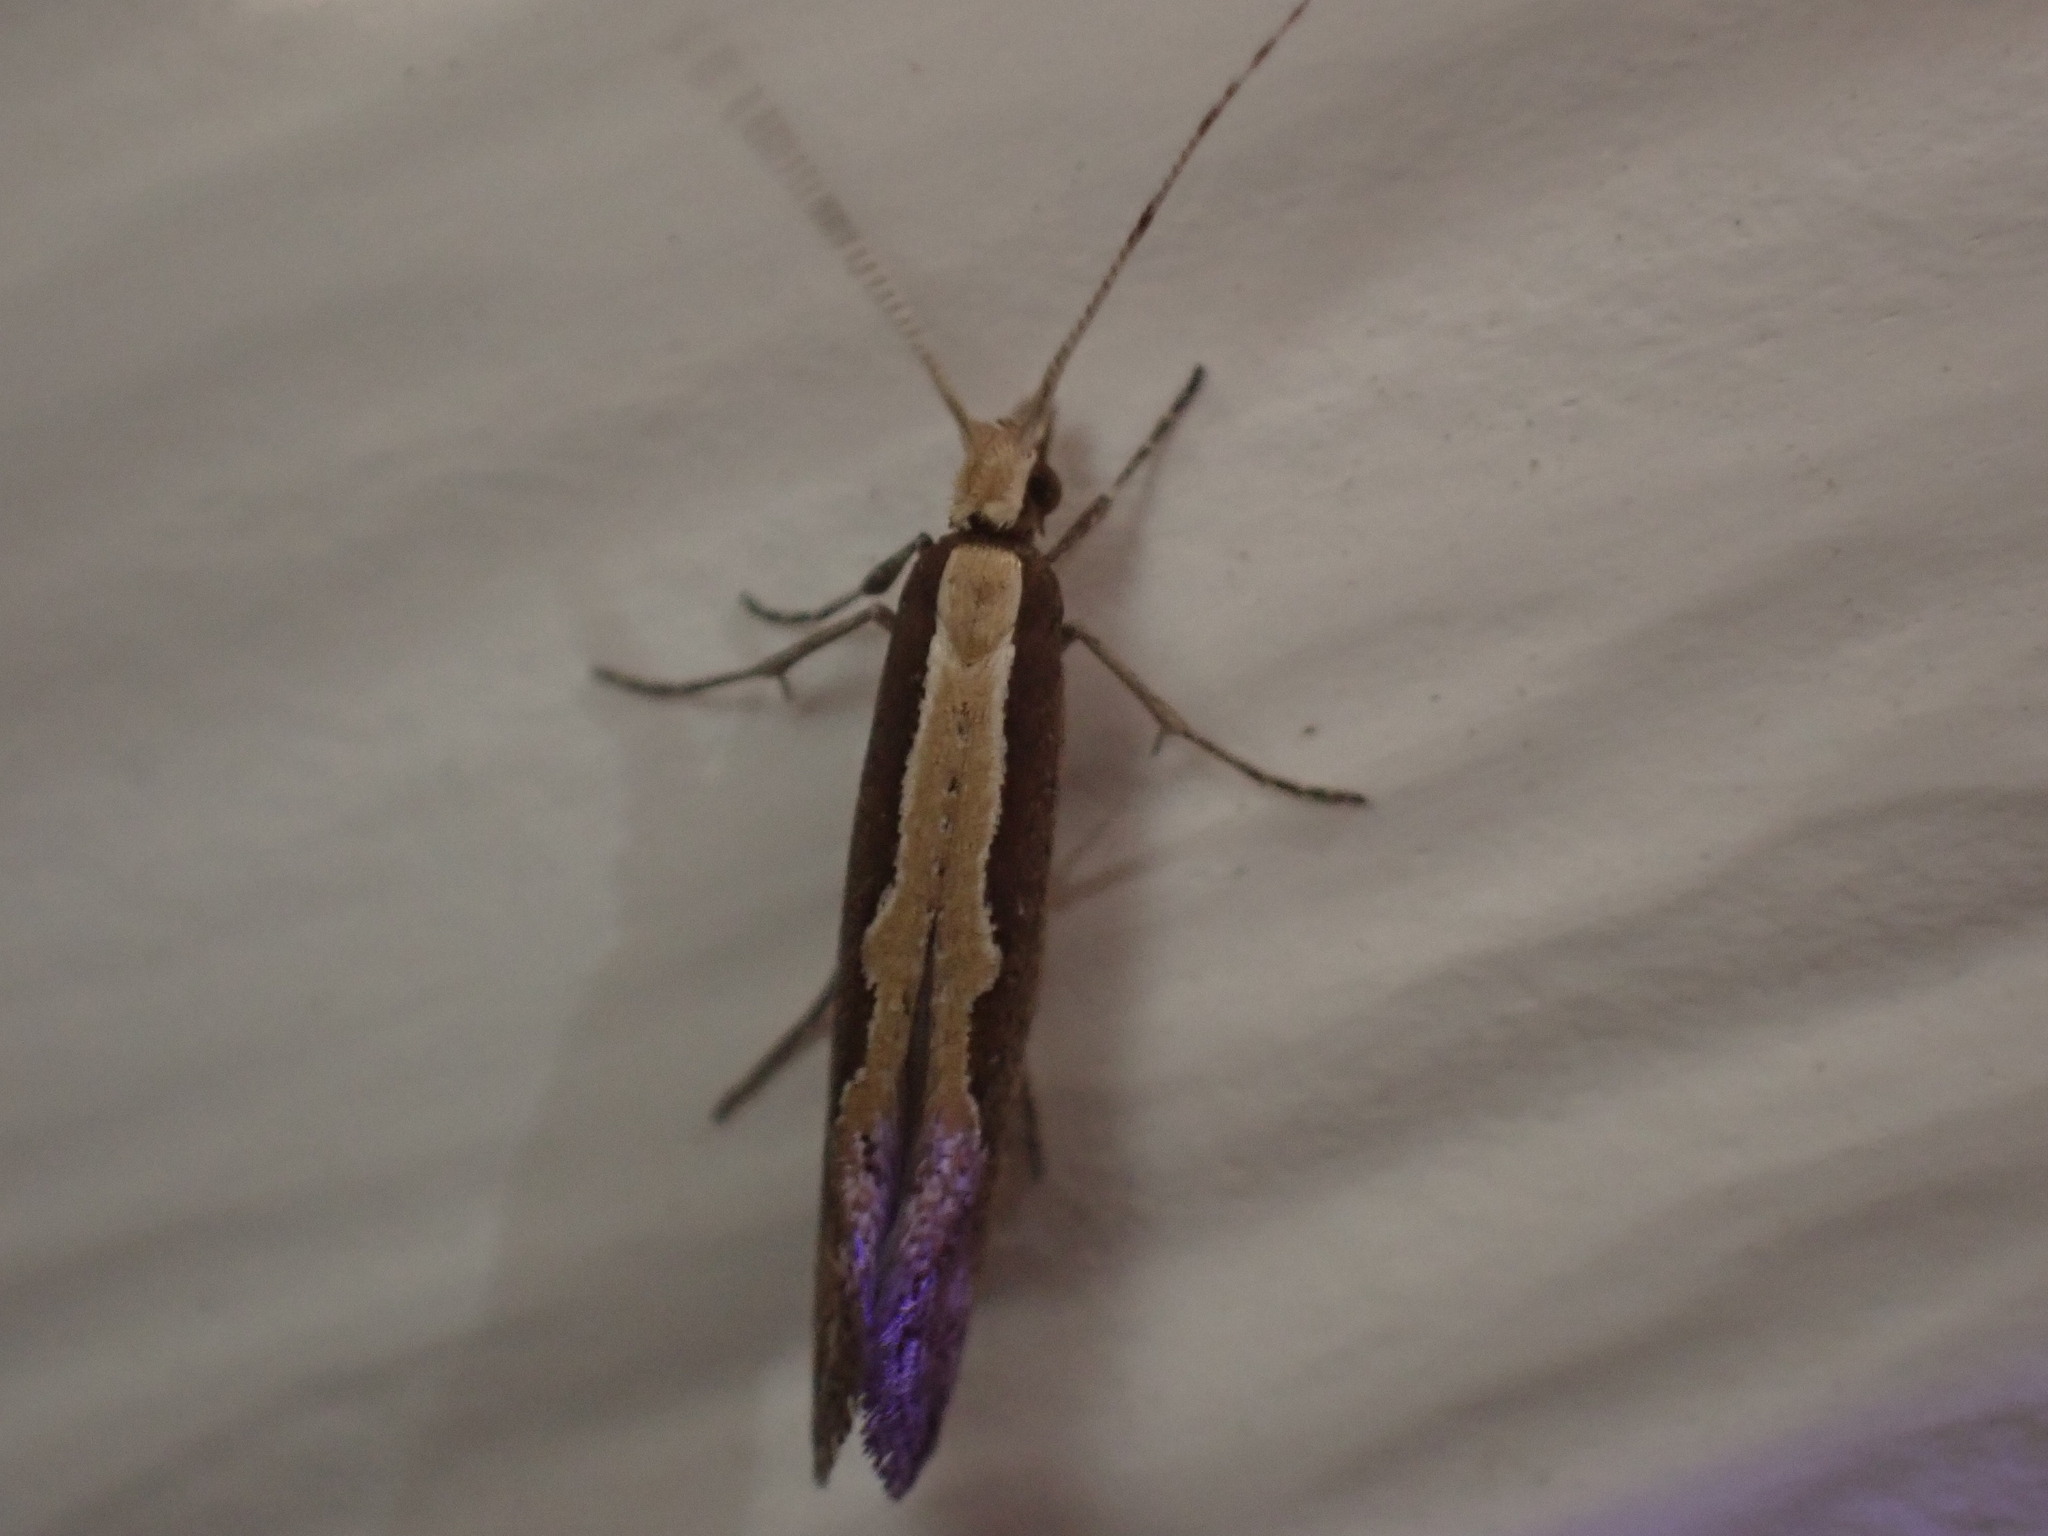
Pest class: diamondback_moth